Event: Nepal Earthquake
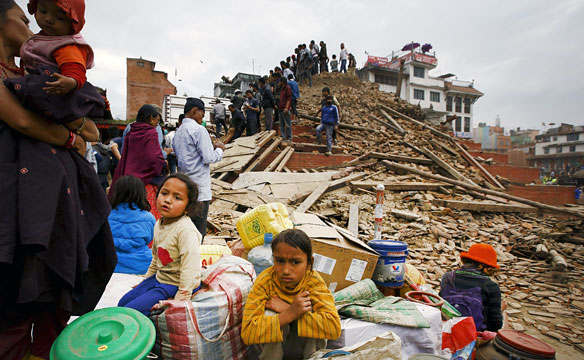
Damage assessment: damage